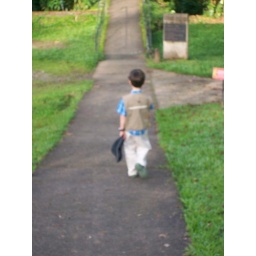
david was threatening to throw dan's hat in the river